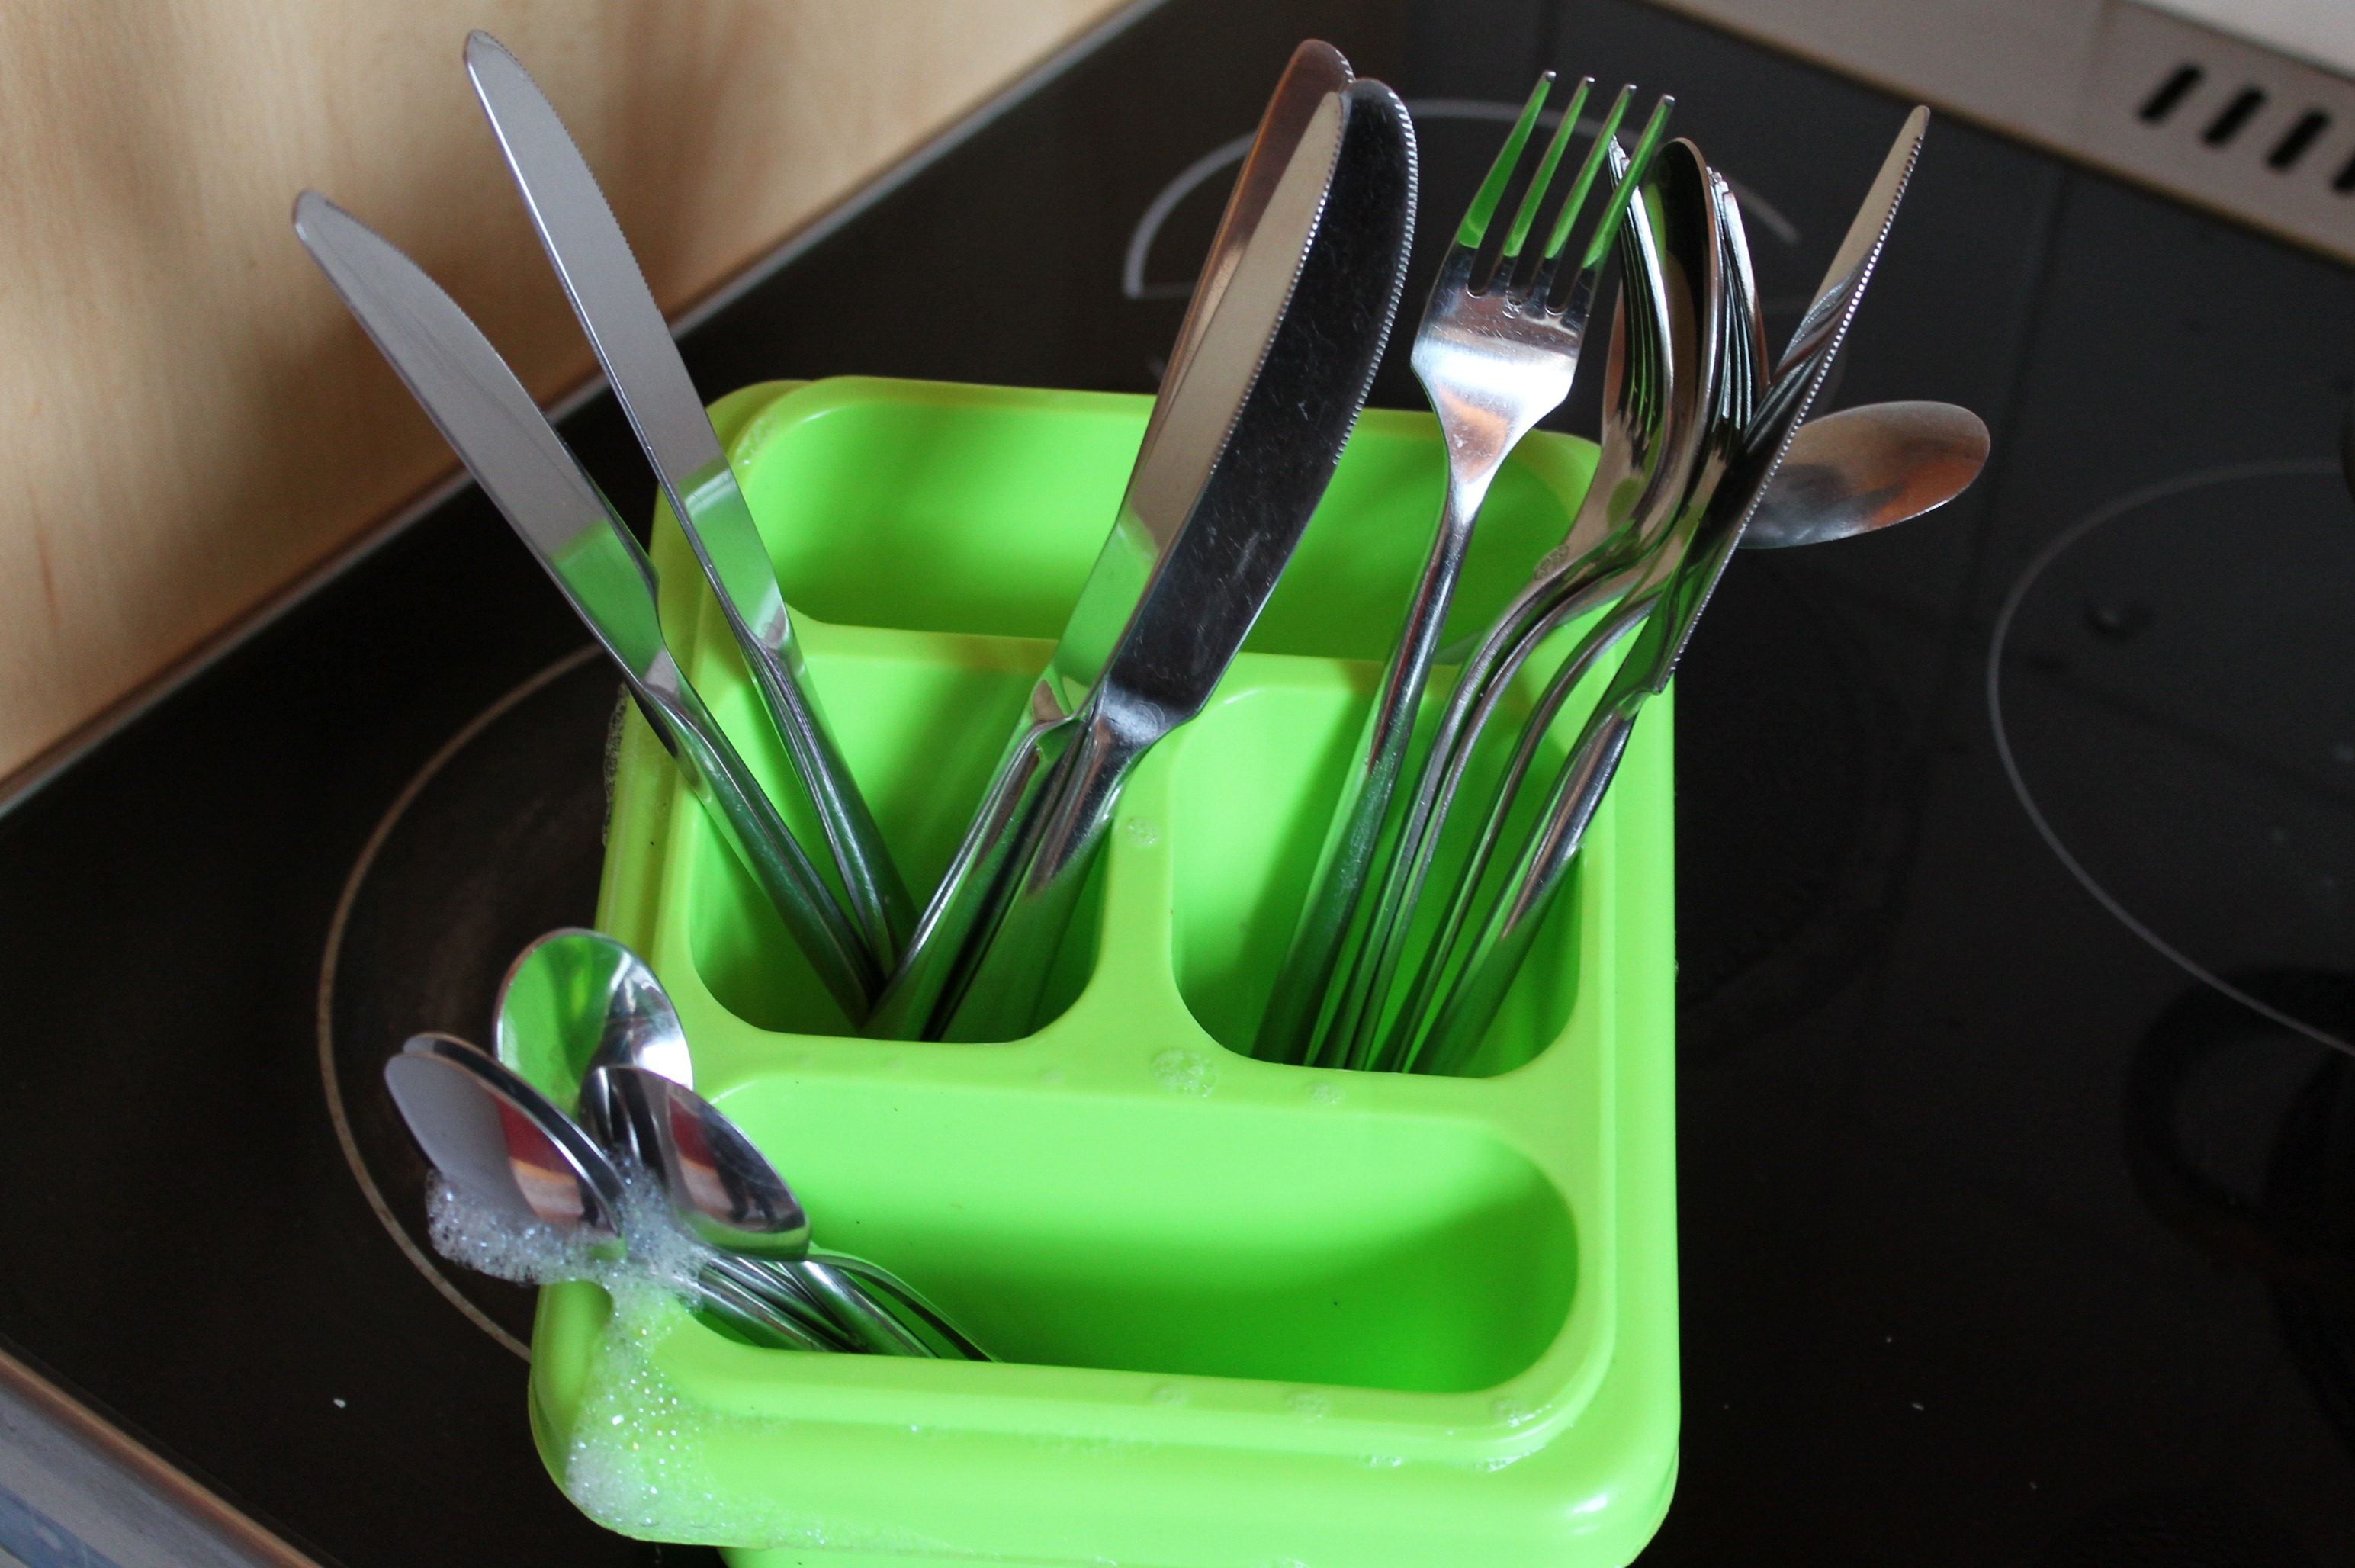
fork, cutlery, flower, glass, green, spoon, knife, washing dishes, cutlery basket